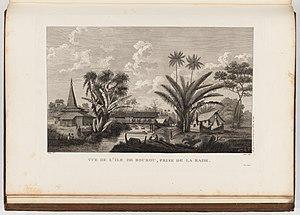
L’expédition de La Pérouse est une expédition « de découverte » commandée à partir de 1785 par Jean-François de La Pérouse, et sous l'impulsion du roi de France Louis XVI, dans le but d'effectuer une exploration de l'océan Pacifique dans la lignée de James Cook voire d'effectuer une circumnavigation du globe. Les navires de l'expédition, La Boussole et L'Astrolabe, s'échouèrent à Vanikoro ce qui mit un terme à l'expédition en 1788. Des survivants s'installèrent temporairement sur place avant de disparaître.